Margaret McKay

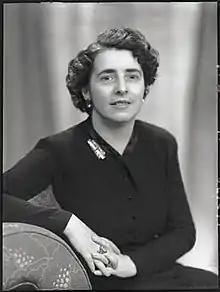
McKay in 1951

Margaret McKay (née McCarthy; 22 January 1907 – 1 March 1996) was a British Labour Party Member of Parliament for Clapham from 1964 to 1970.